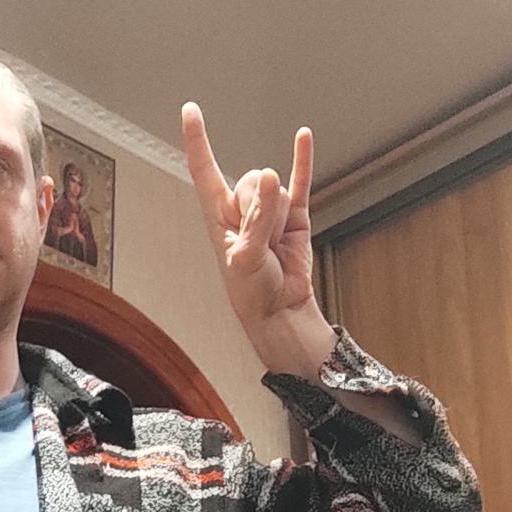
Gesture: rock